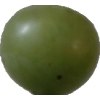
Label: grape